Kenneth Sandford

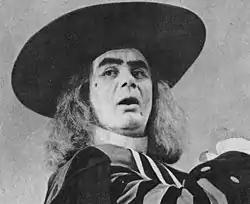
Sandford as Don Alhambra in "The Gondoliers"

Kenneth Sandford (28 June 1924 – 19 September 2004) was an English singer and actor, best known for his performances in baritone roles of the Savoy Operas of Gilbert and Sullivan.